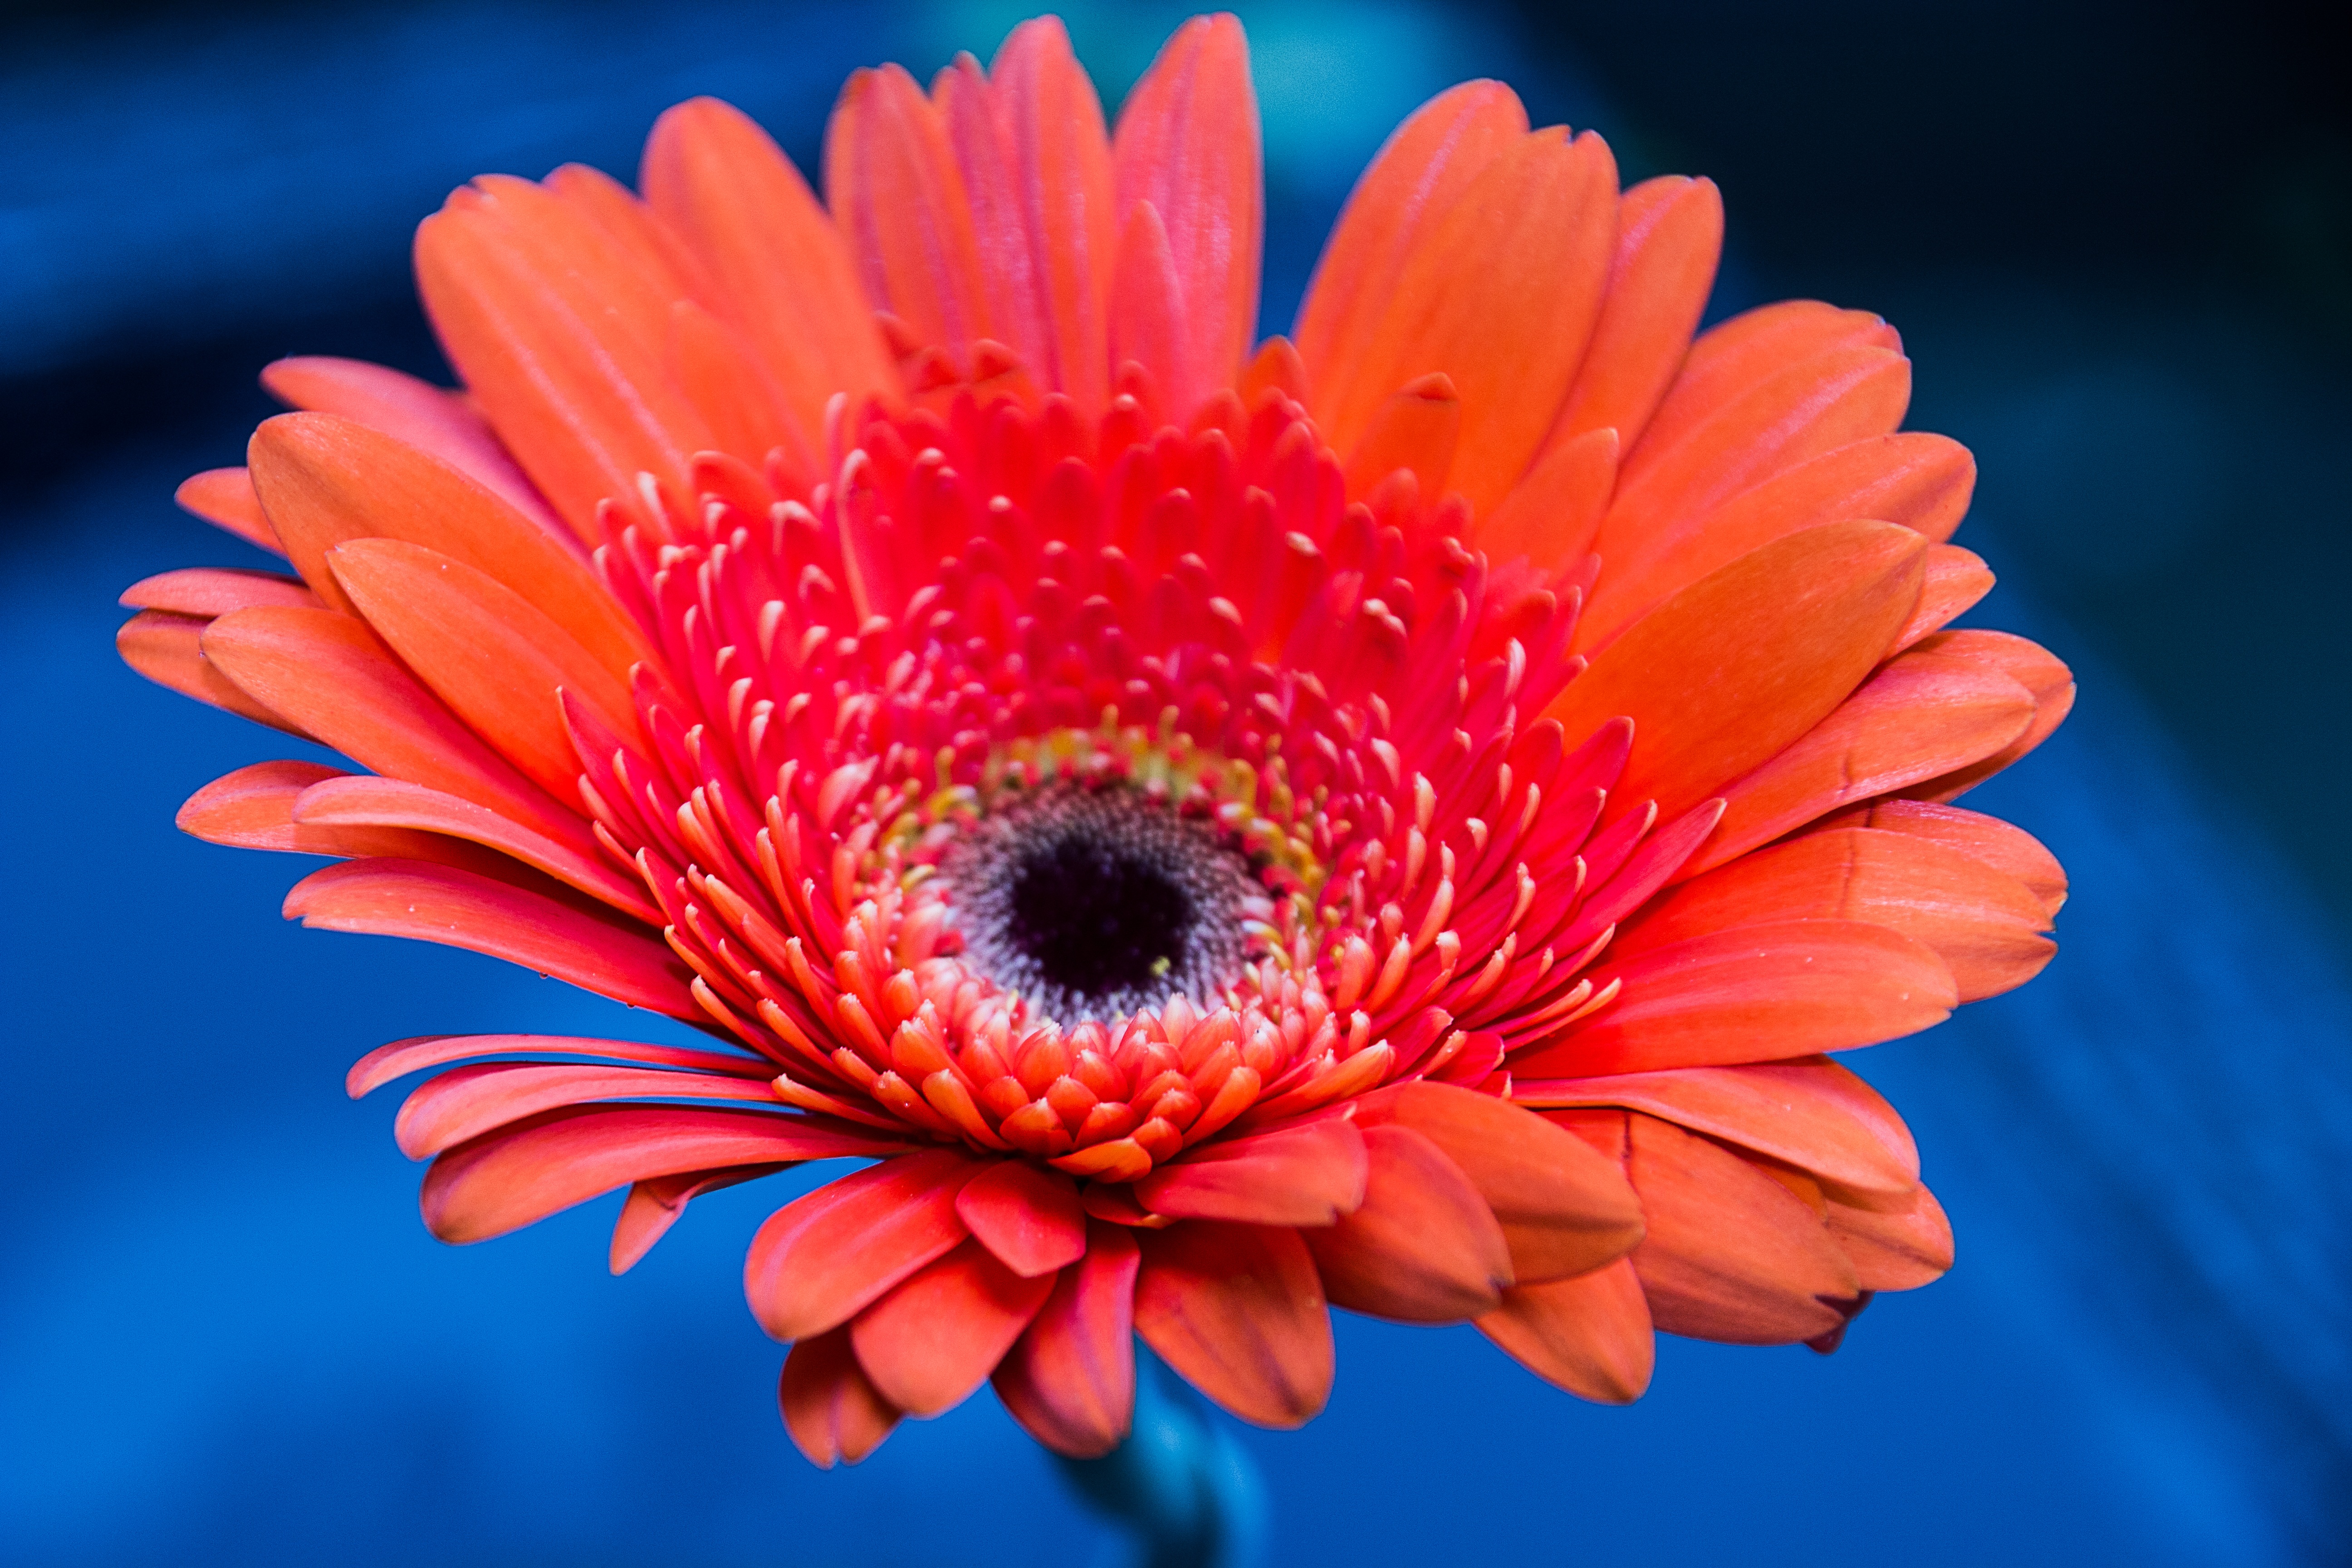
nature, plant, photography, flower, petal, daisy, red, color, flora, close up, gerbera, flower garden, macro photography, flowering plant, daisy family, gerbera daisy, plant stem, land plant